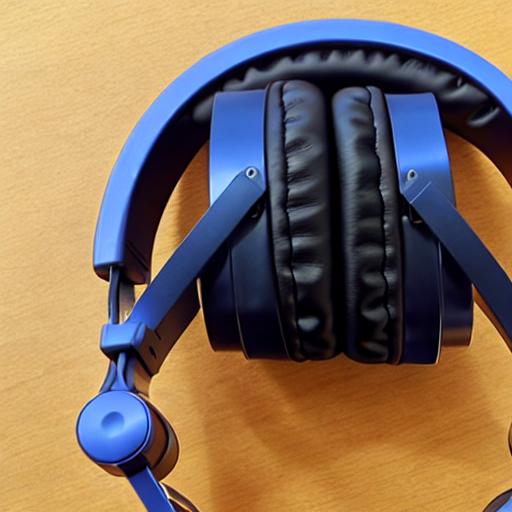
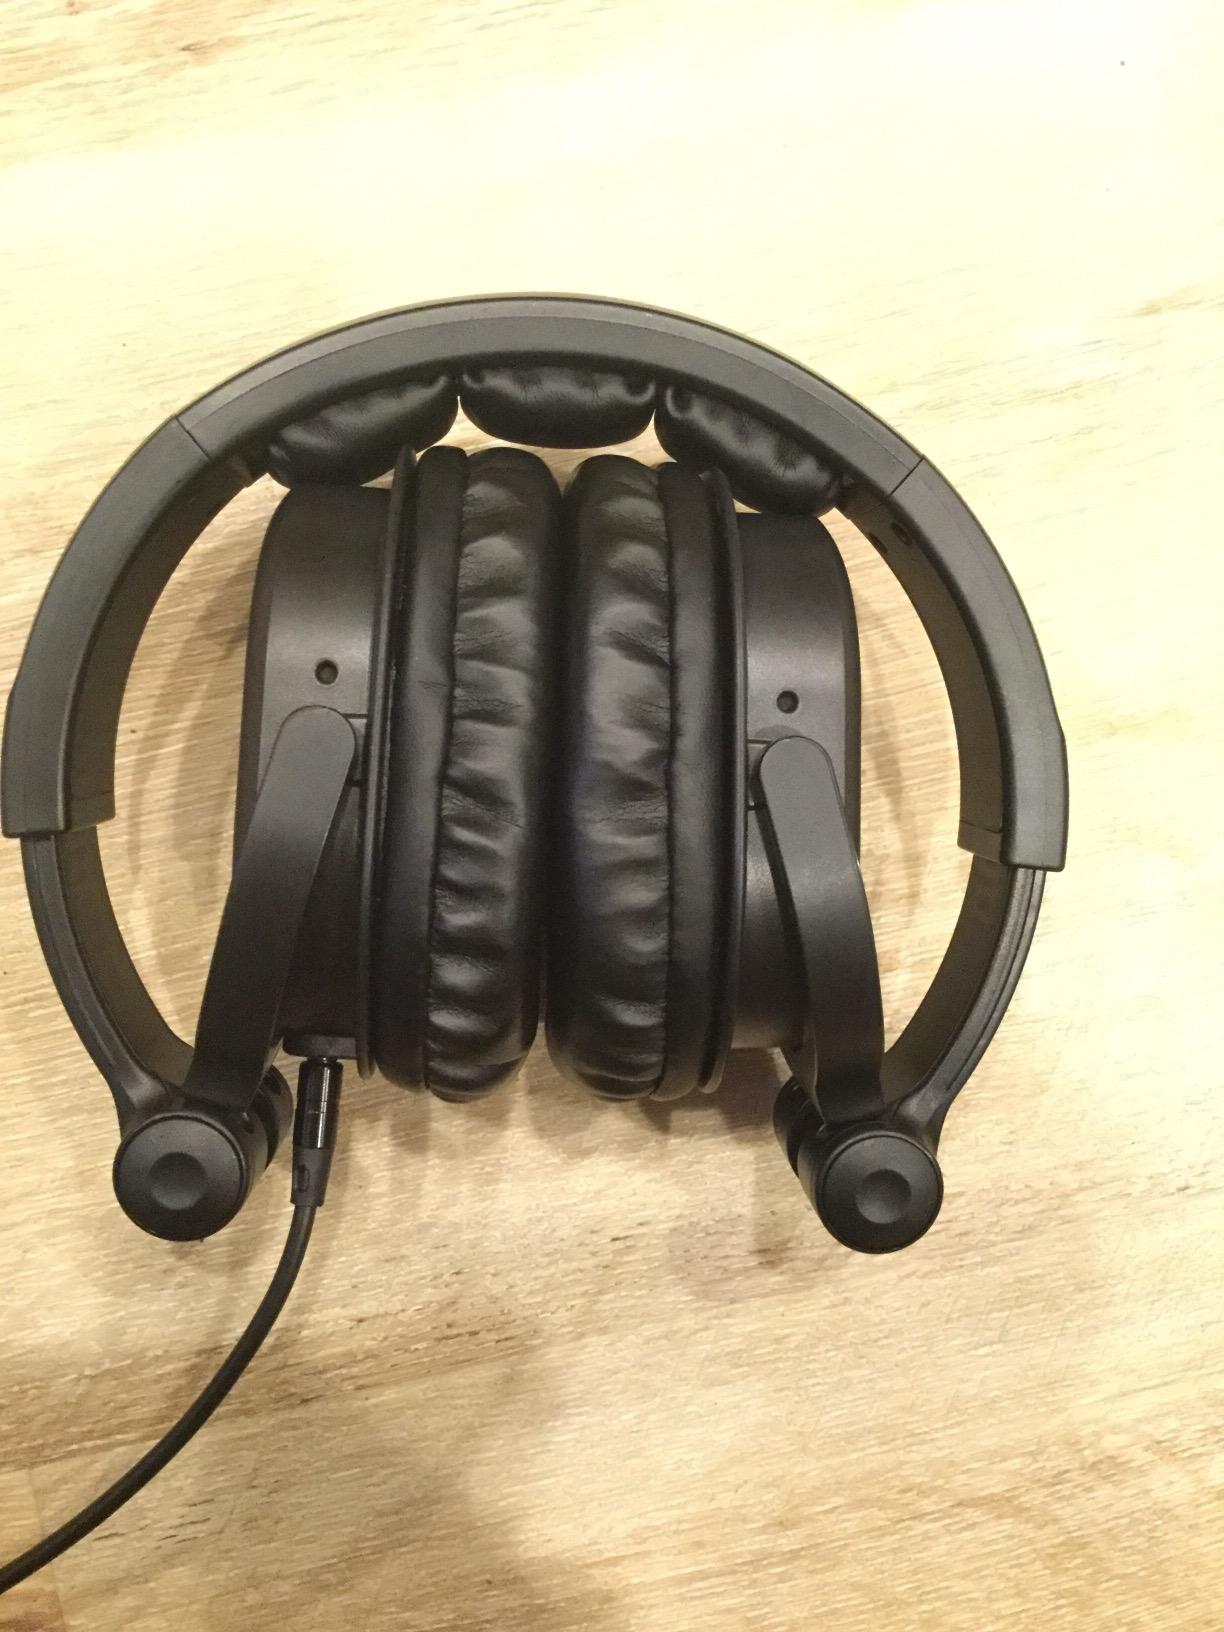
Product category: headphones
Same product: no